The Boat Race 1867

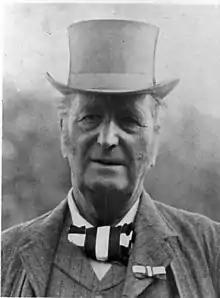
Walter Bradford Woodgate coached the Oxford crew.

The Boat Race is a side-by-side rowing competition between the University of Oxford (sometimes referred to as the "Dark Blues") and the University of Cambridge (sometimes referred to as the "Light Blues"). The race was first held in 1829, and since 1845 has taken place on the Championship Course on the River Thames in southwest London. Oxford went into the race as reigning champions, having defeated Cambridge by three lengths in the previous year's race and led overall with thirteen wins to Cambridge's ten.